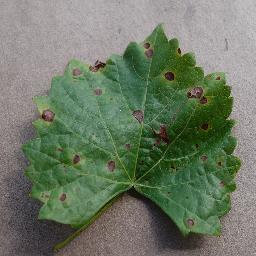
Label: Grape___Black_rot